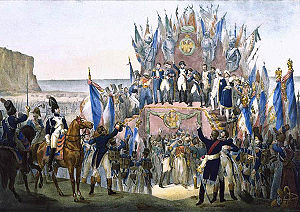
Napoleon 1. af Frankrig / Napoleons liv & levned / Førstekonsulen
Napoleon uddeler fortjenestesorden Légion d'honneur i 1804 på Camp de Boulogne.
Napoléon Bonaparte var Frankrigs førstekonsul fra 1799 og var franskmændenes kejser under navnet Napoléon I fra den 18. maj 1804 – 11. april 1814 og igen 20. marts – 22. juni 1815. Han erobrede, og regerede det meste af det vestlige og centrale Europa.